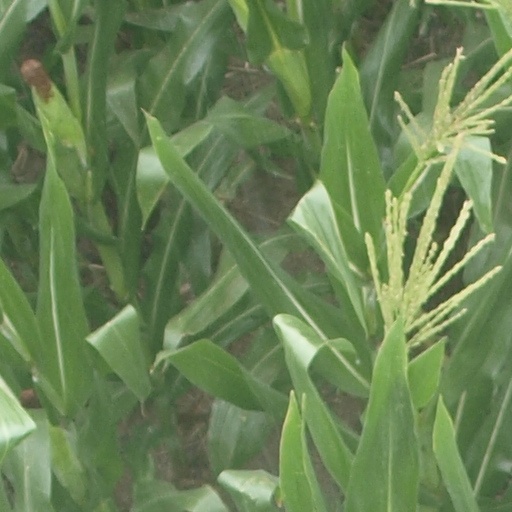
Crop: maize; corn